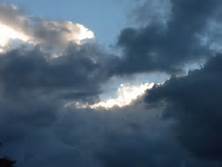
Weather: cloudy or overcast